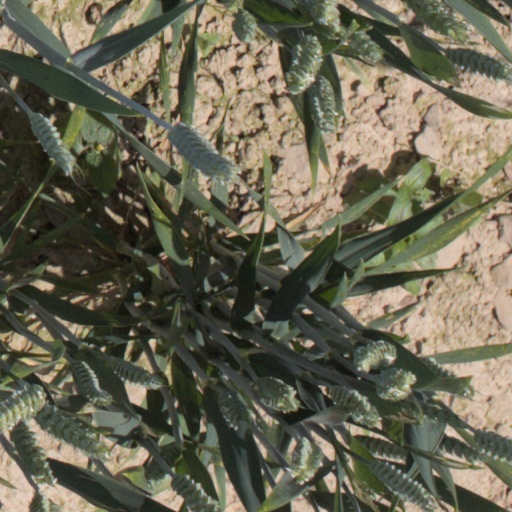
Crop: wheat